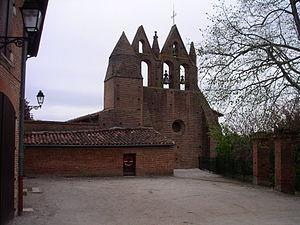
L'église Saint-Pierre-et-Saint-Paul est une église catholique située à Donneville, en France.
Églises possédant un clocher-mur, ou clocher à peigne, clocher-arcade ou campenard.
Donneville est une commune française située dans le département de la Haute-Garonne, en région Occitanie.